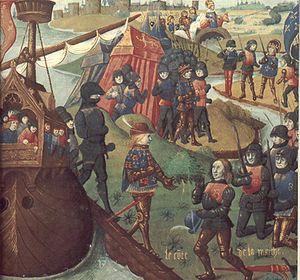
Le port de Royan est situé dans la partie occidentale de la ville de Royan, entre le quartier de Foncillon et la plage de la Grande Conche, tout près du centre-ville.
Le bienheureux Boniface de Cantorbéry ou Boniface de Savoie, né vers 1207 et mort le 18 juillet 1270, est un prélat savoyard qui fut évêque de Belley de 1232 à 1241 puis archevêque de Cantorbéry de 1241 à 1270. Il est le fils du comte Thomas Iᵉʳ de Savoie et Marguerite-Béatrice de Genève. Considéré pour sa beauté, elle lui vaut le surnom d'Absalom. Il est béatifié en 1839.
Saint-Sulpice-de-Royan est une commune du sud-ouest de la France, située dans le département de la Charente-Maritime. Ses habitants sont appelés les Saint-Sulpiciens et les Saint-Sulpiciennes.
Royan /ʁwa.jɑ̃/ est une commune du Sud-Ouest de la France, située dans le département de la Charente-Maritime. Ses habitants sont appelés les Royannais et les Royannaises.
L’histoire de Royan commence au Néolithique, lorsque des hommes qui vivent de façon sédentaire commencent à occuper le site. Après les invasions germaniques, puis les attaques Vikings, Royan est un petit port de pêche siège de plusieurs prieurés au Moyen Âge. Sous domination anglaise pendant la guerre de Cent Ans, Royan devient une place forte protestante qui est assiégée et détruite par Louis XIII.